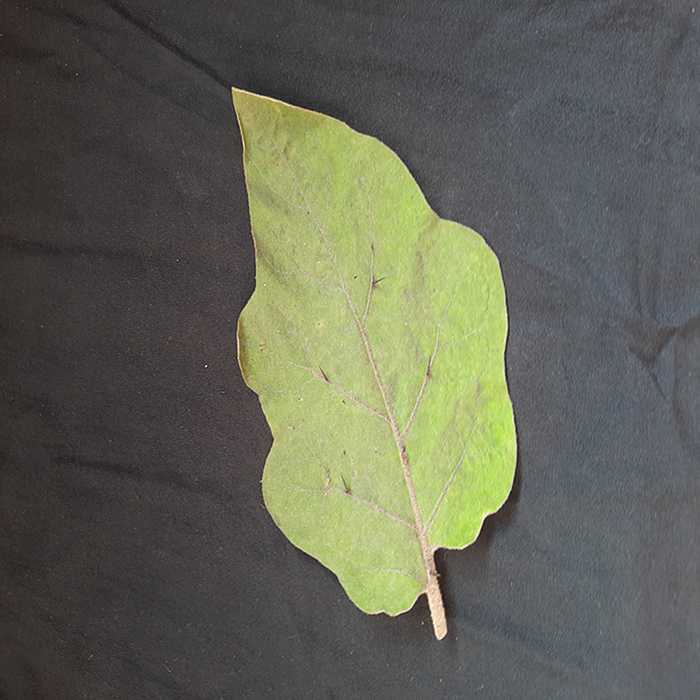
Plant: Eggplant
Label: Eggplant fresh leaf